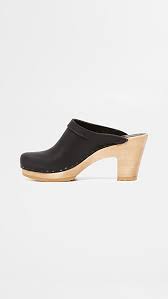
Label: Clog